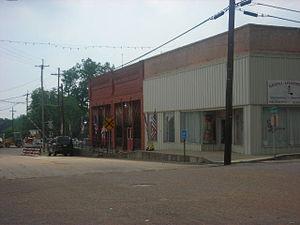
Big Sandy est une ville située au sud-ouest du comté d'Upshur, au Texas, aux États-Unis.